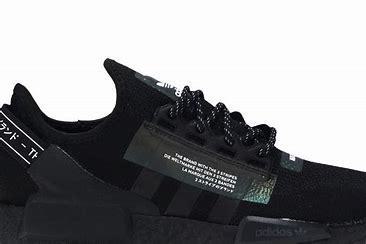
Brand: Adidas
Model: NMD R1 V2